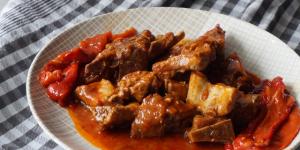
costillas de cerdo a la riojana